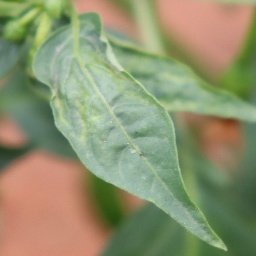
Label: mites_and_trips